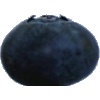
Label: Blueberry 1